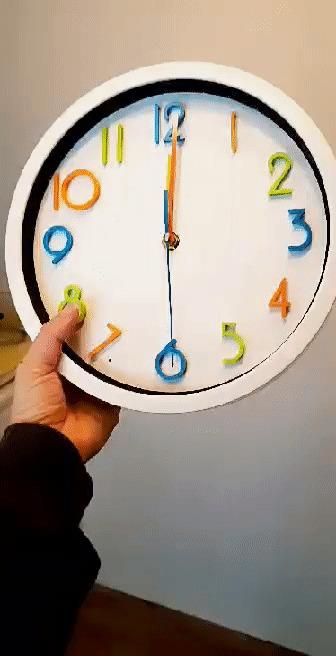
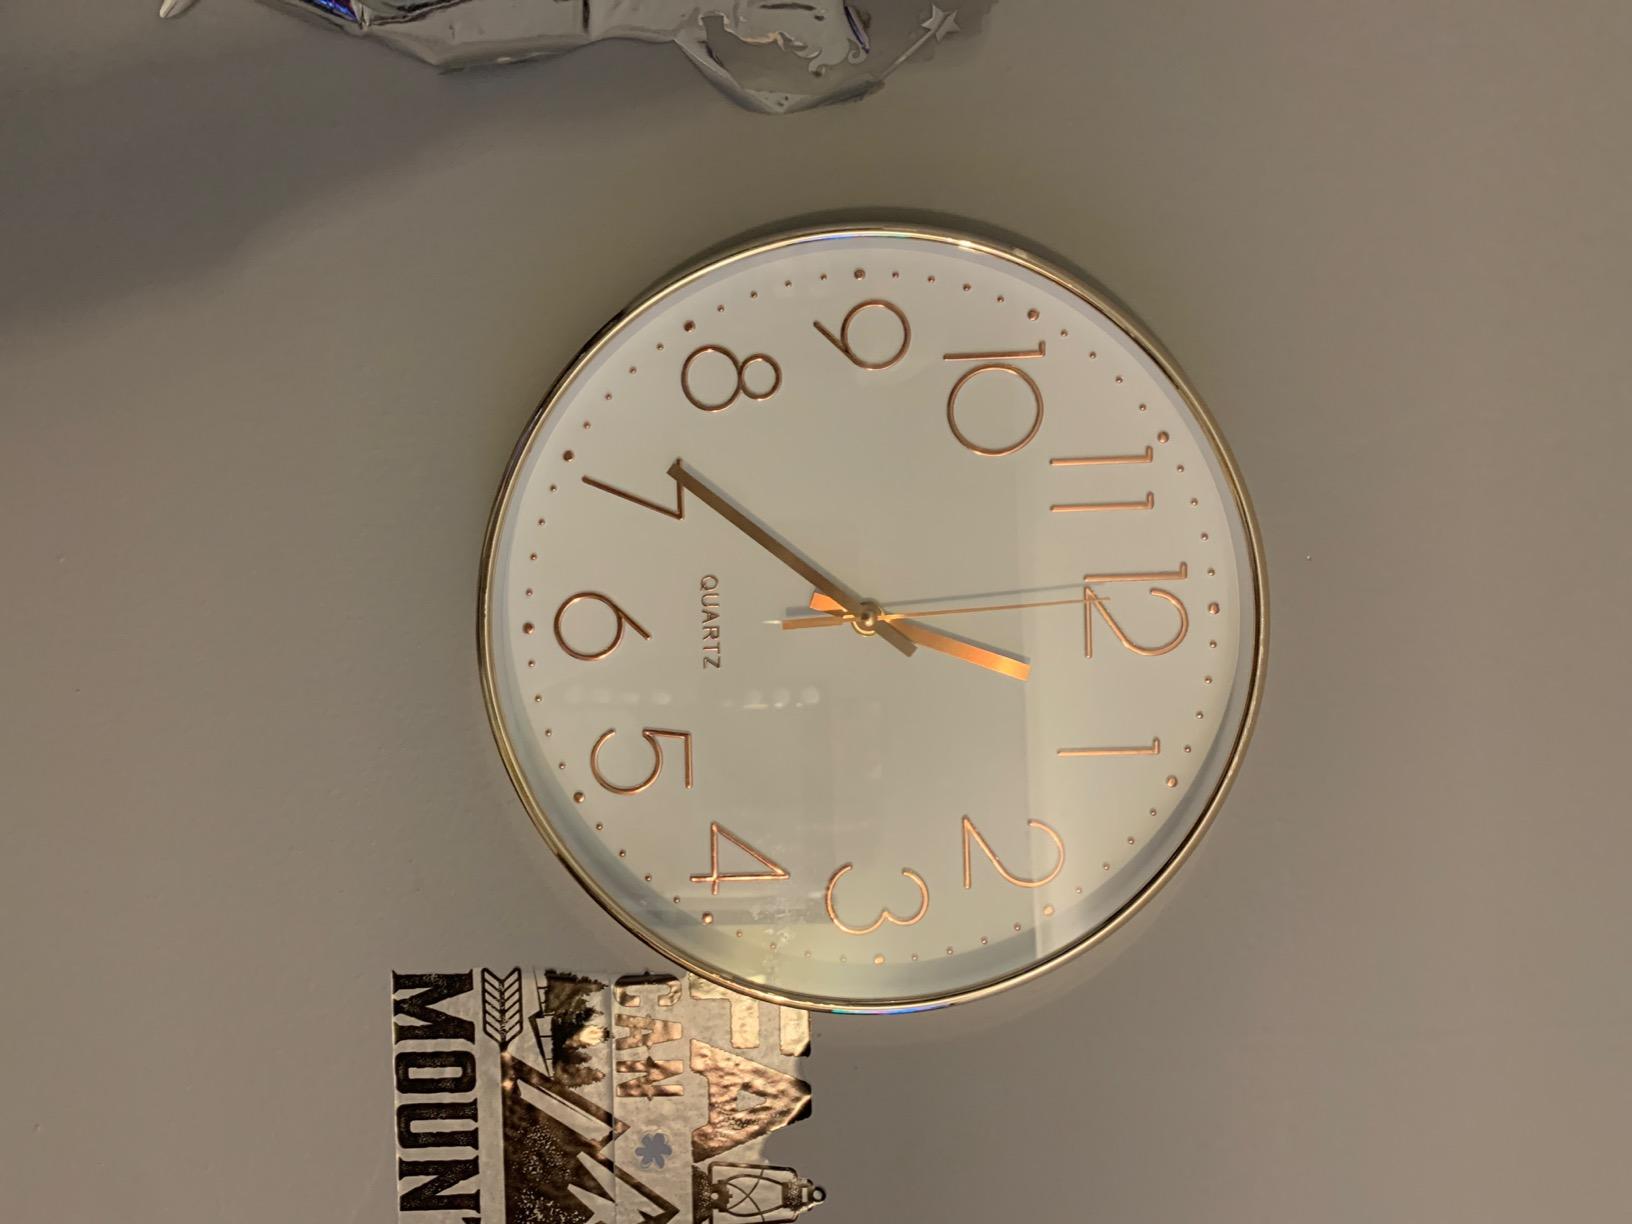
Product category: clock
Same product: no